A Colony

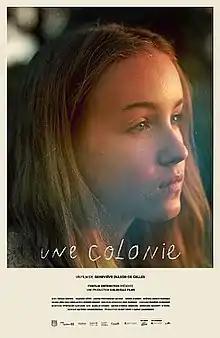

A Colony is a Canadian drama film from Quebec, directed by Geneviève Dulude-De Celles and released in 2018. The film centres on Mylia (Émilie Bierre), a young girl starting high school who is torn between her new friendships with Jacinthe (Cassandra Gosselin-Pelletier), a bad influence who encourages her to experiment with sex and alcohol, and Jimmy (Jacob Whiteduck-Lavoie), an artistic First Nations student. The film's cast also includes Irlande Côté as Mylia's younger sister Camille, and Noémie Godin-Vigneau and Robin Aubert as their parents.